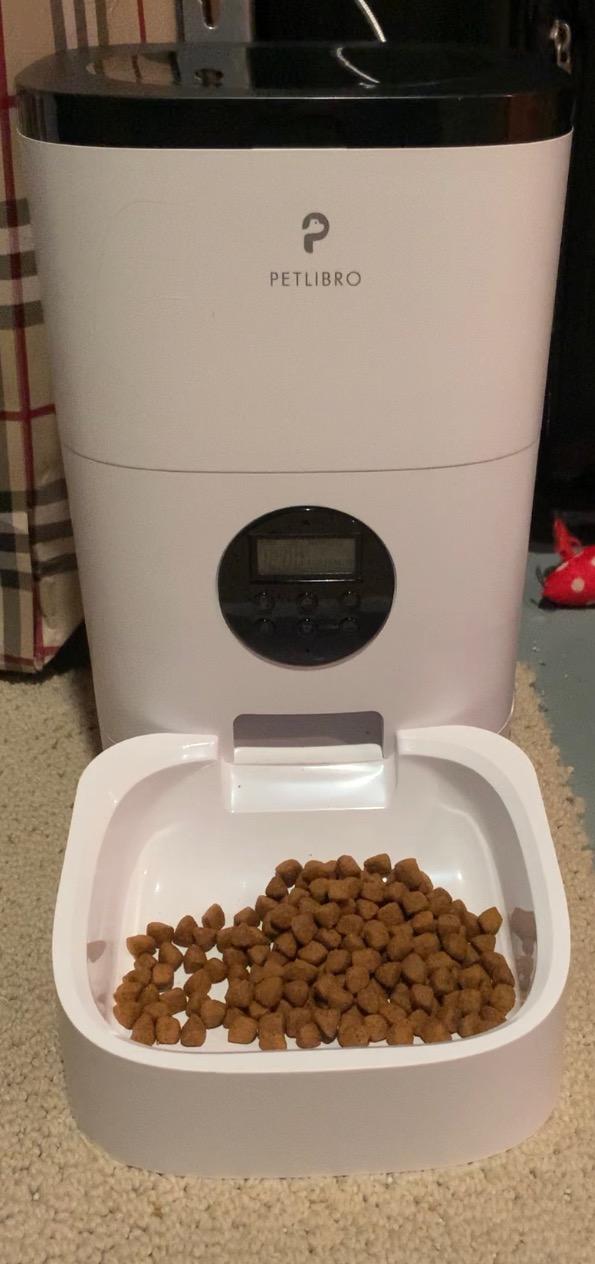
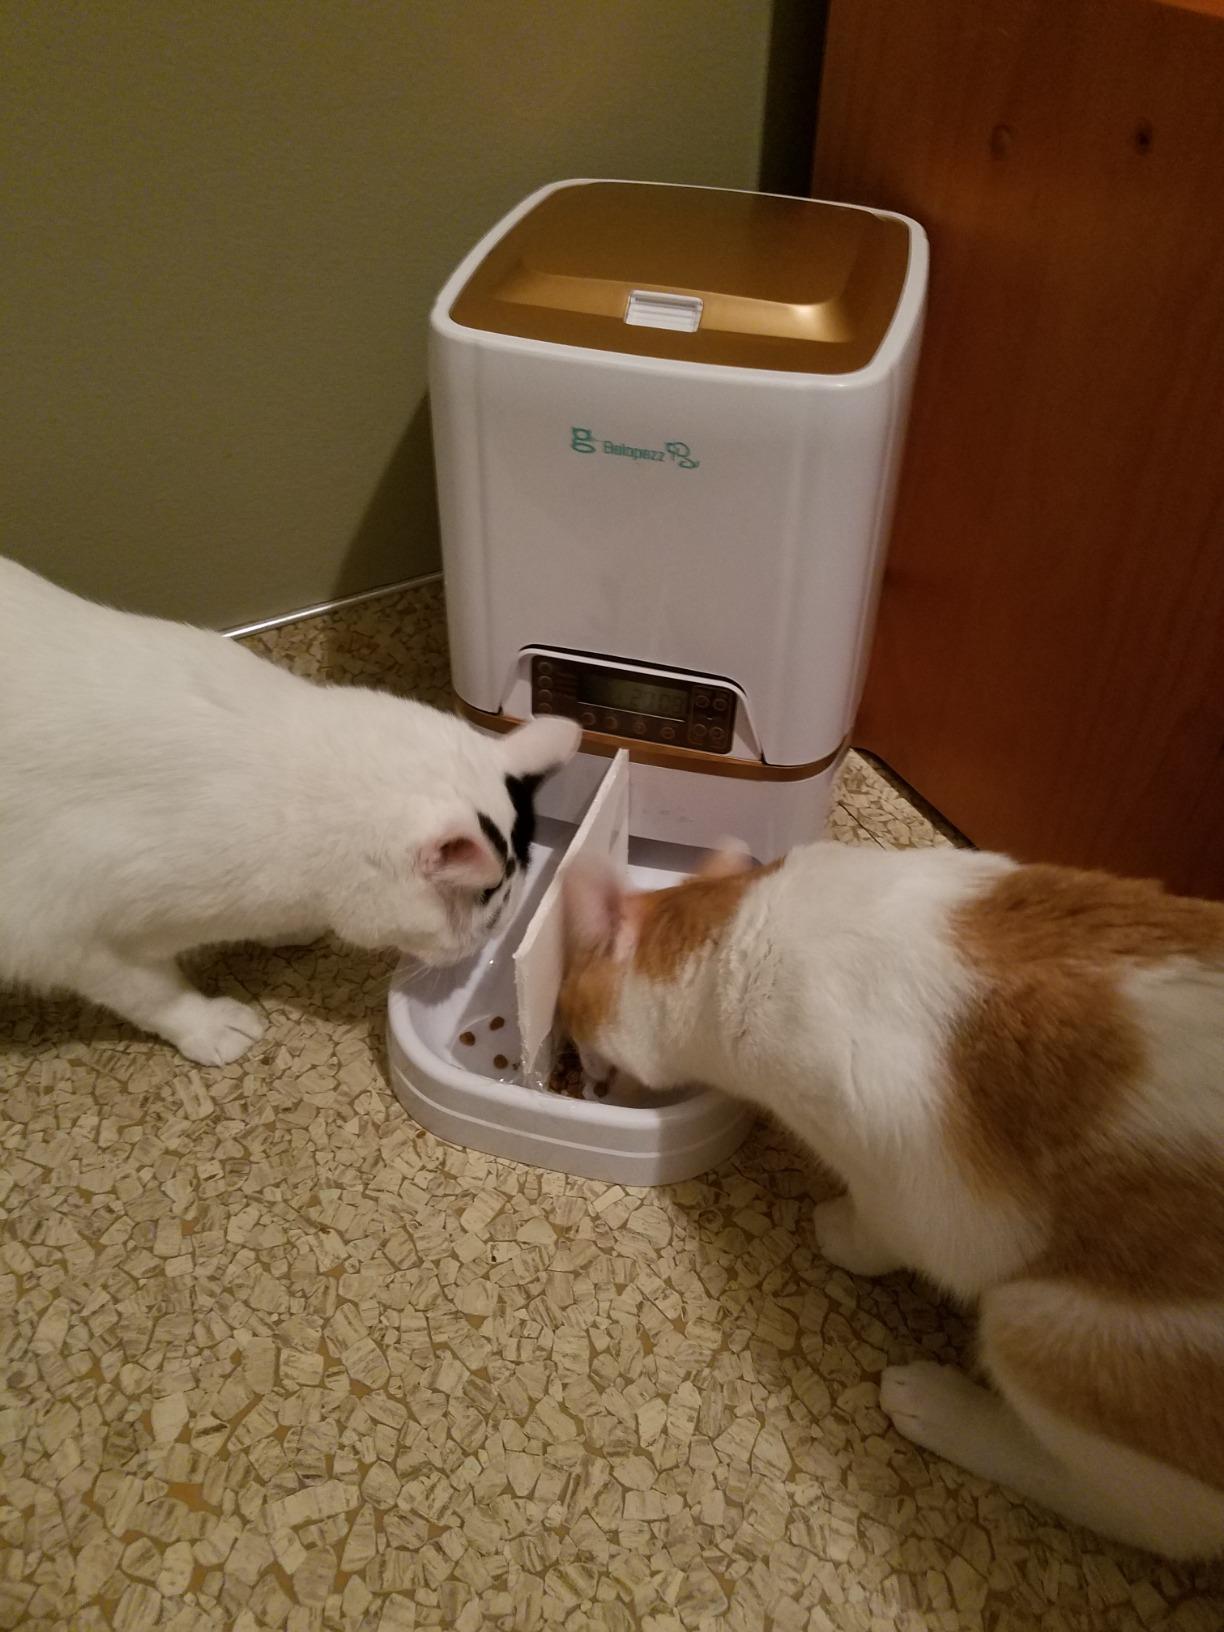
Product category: items_feeder
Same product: no